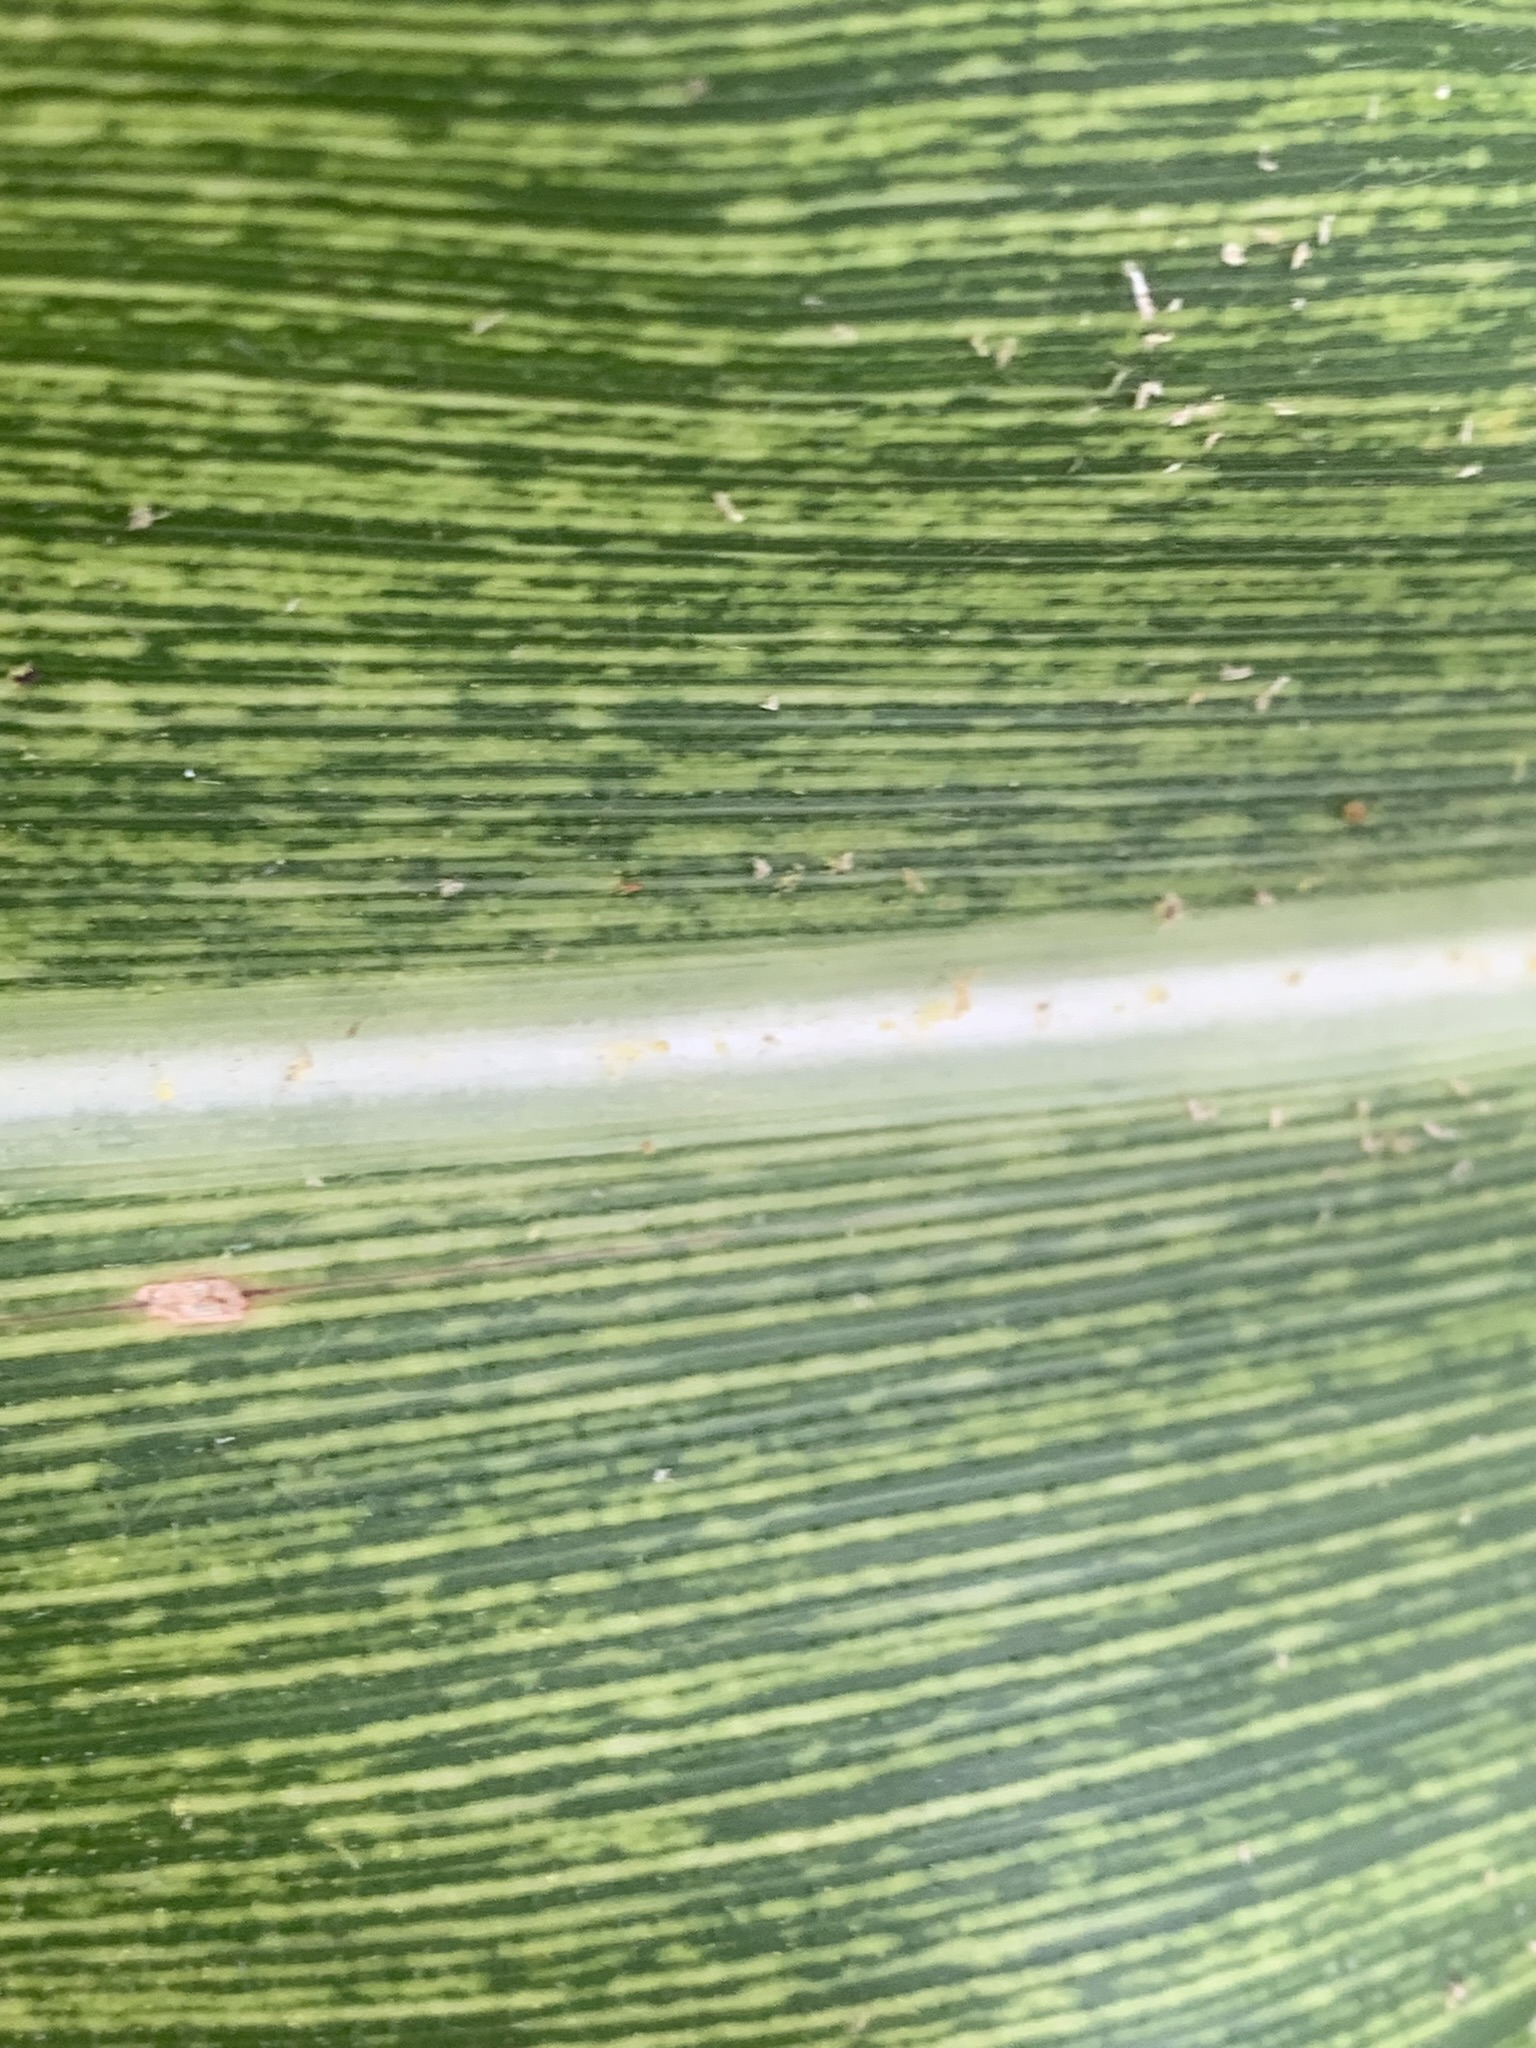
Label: MSV